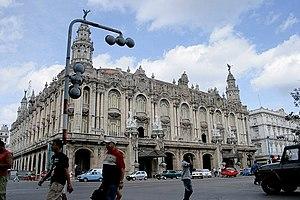
Le Grand Théatre de La Havane, Cuba.